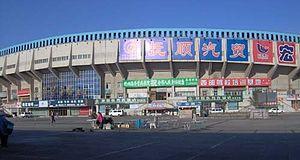
Le district de Shuncheng est une subdivision administrative de la province du Liaoning en Chine. Il est placé sous la juridiction de la ville-préfecture de Fushun.